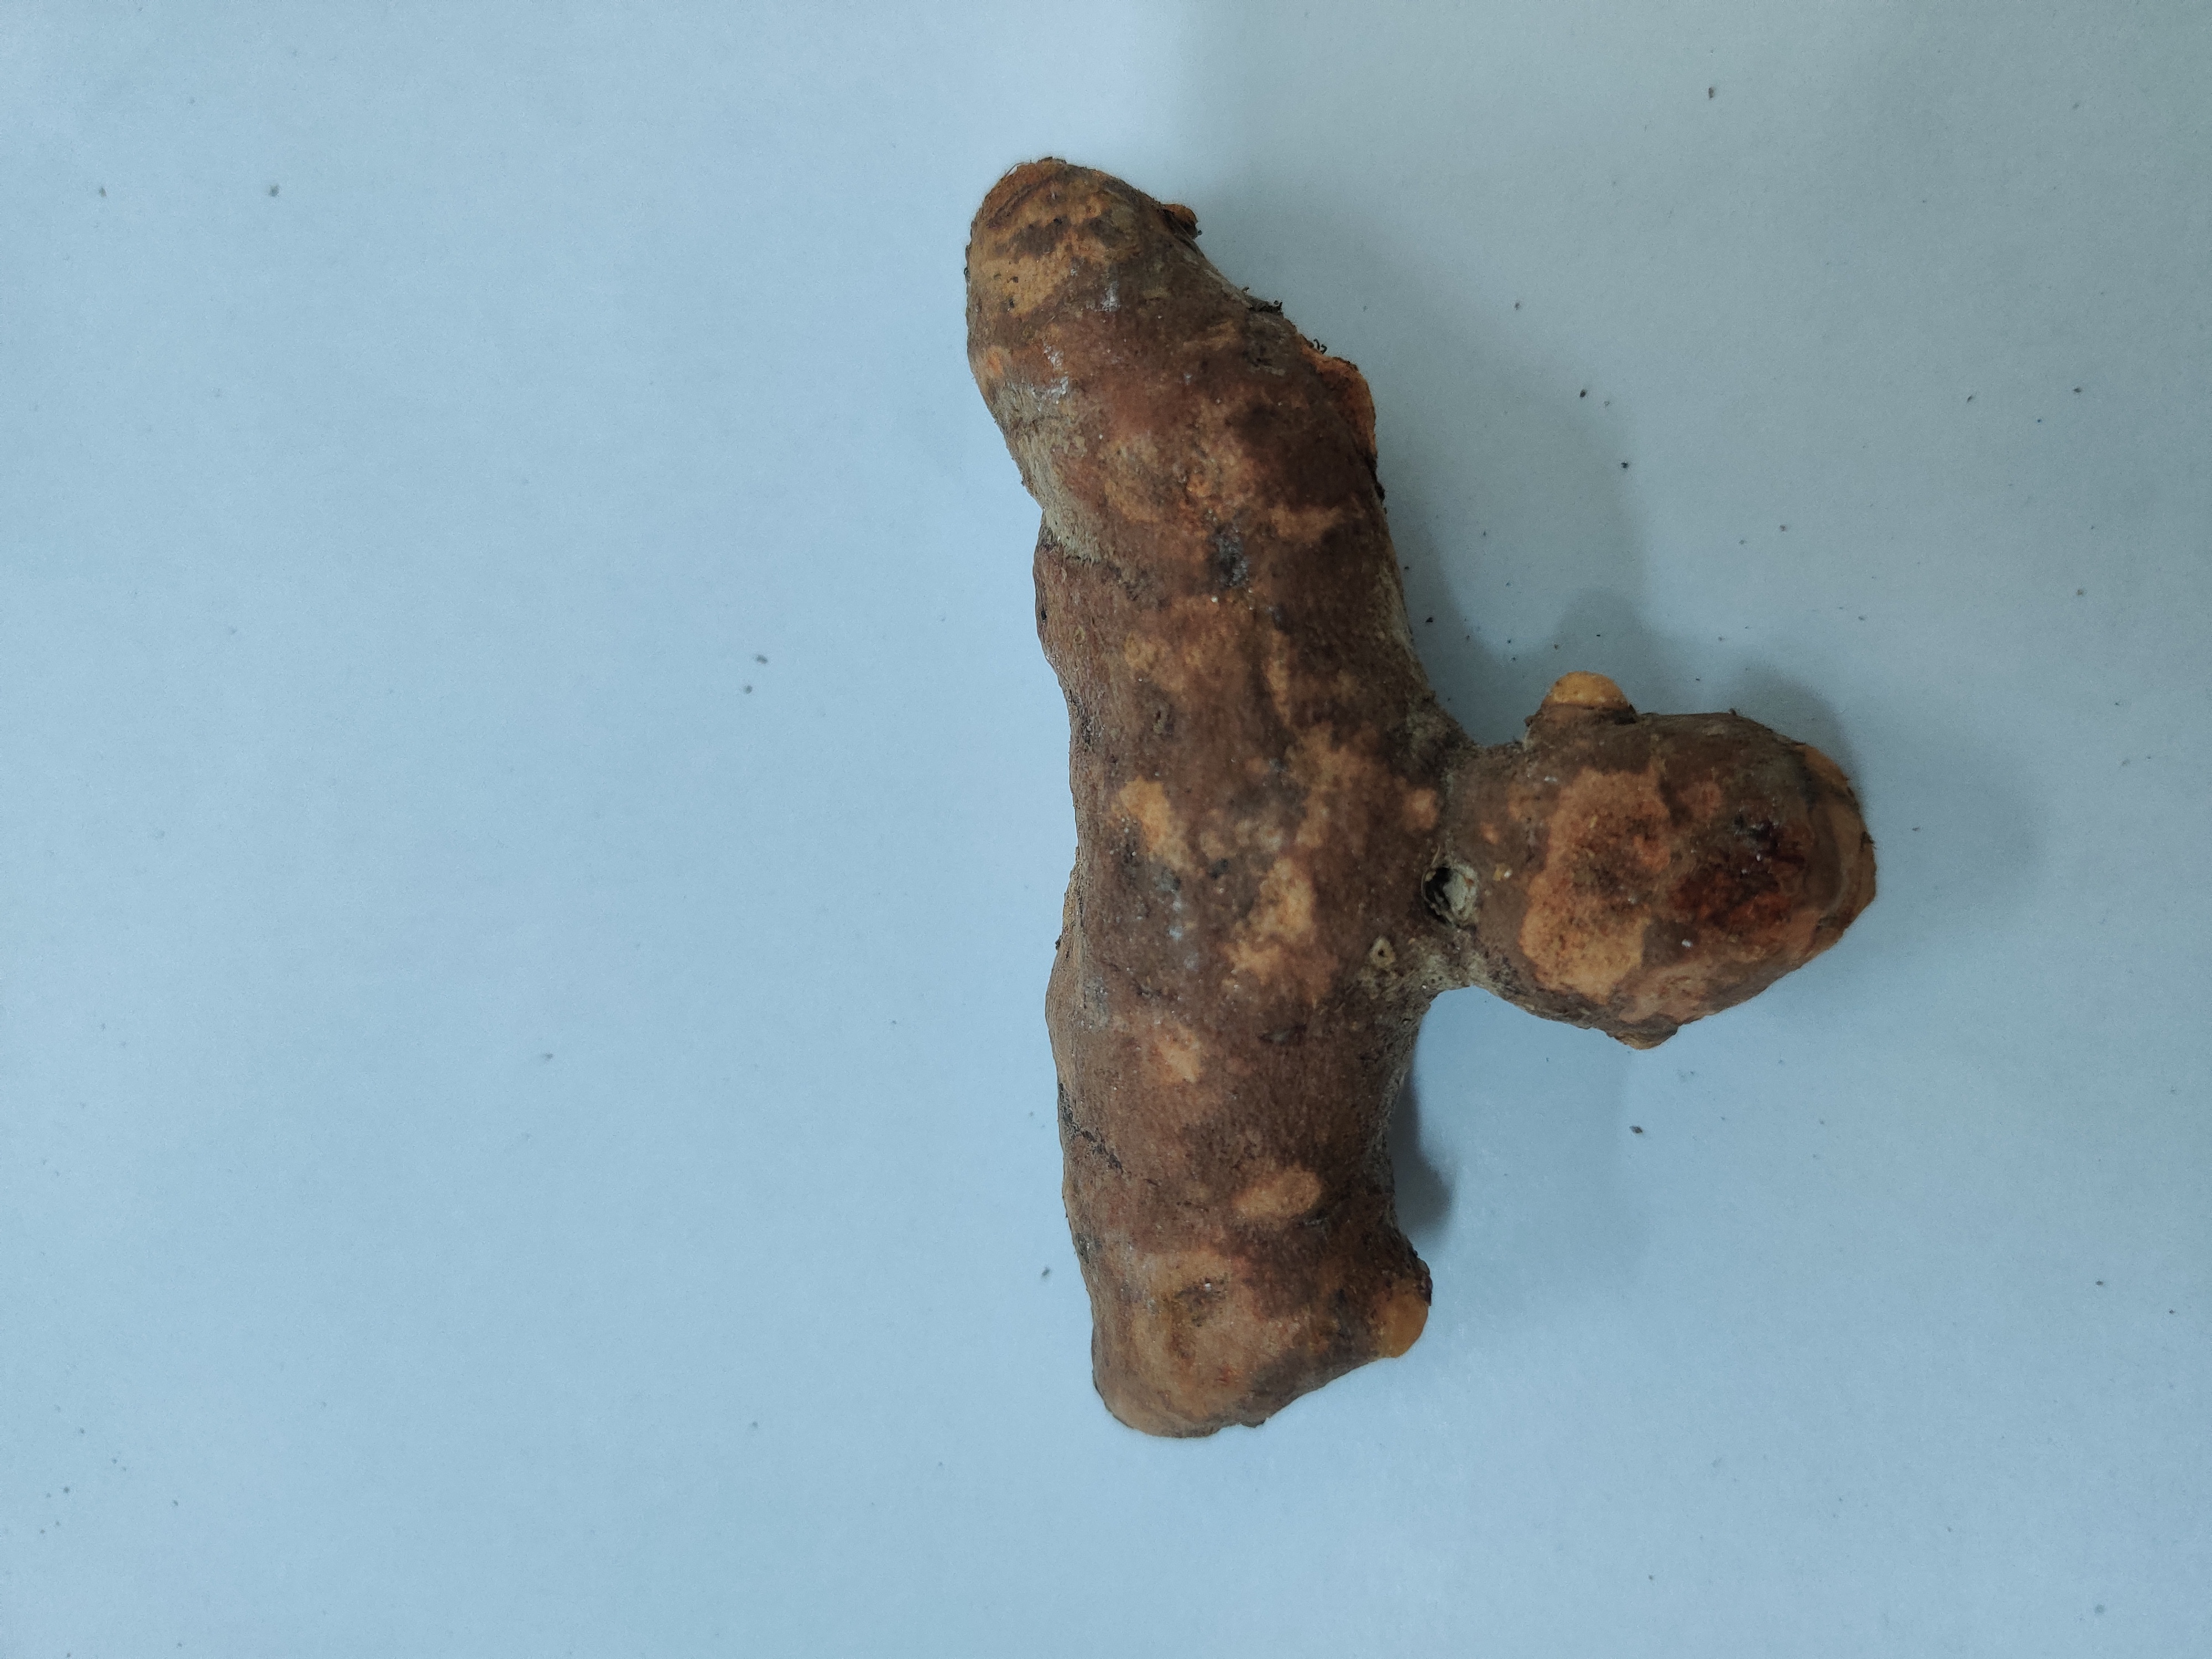
Crop: Turmeric
Condition: Severely Damaged